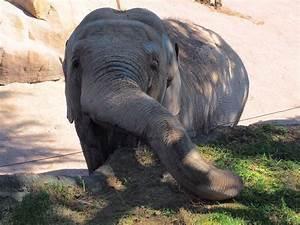
elephant